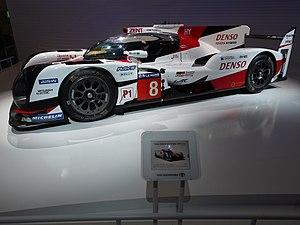
Les 6 Heures de Bahreïn 2017 sont la neuvième et dernière manche manche du Championnat du monde d'endurance FIA 2017. Elles se sont déroulées du 16 novembre 2017 au 18 novembre 2017 sur le Circuit international de Sakhir. La course est remportée par la Toyota TS050 Hybrid nᵒ 8 pilotée par Anthony Davidson, Sébastien Buemi et Kazuki Nakajima.